Raymond J. Reeves

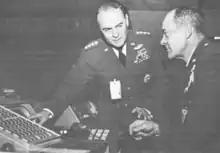
As Commander in Chief, North American Air Defense Command (left), explaining his command post to Gen. Joseph J. Nazzaro, Commander in Chief, Strategic Air Command, 1967.

In August 1966 Reeves was appointed commander in chief of NORAD/CONAD, with headquarters at Ent Air Force Base, Colorado.